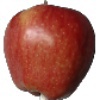
Label: Apple Red 1